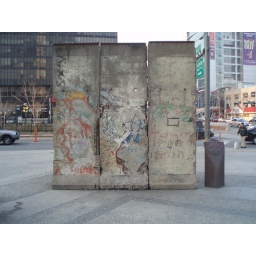
A old wall with graffiti in front of an office building near Cheonggye stream